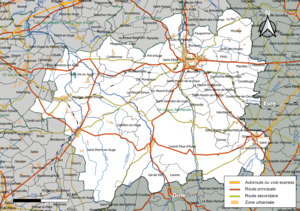
Carte géographique de la Communauté d'agglomération Lisieux Normandie, département du Calvados, France. Composition au 1er janvier 2019.
La communauté d'agglomération Lisieux Normandie est une structure intercommunale française, située dans le département du Calvados en région Normandie.